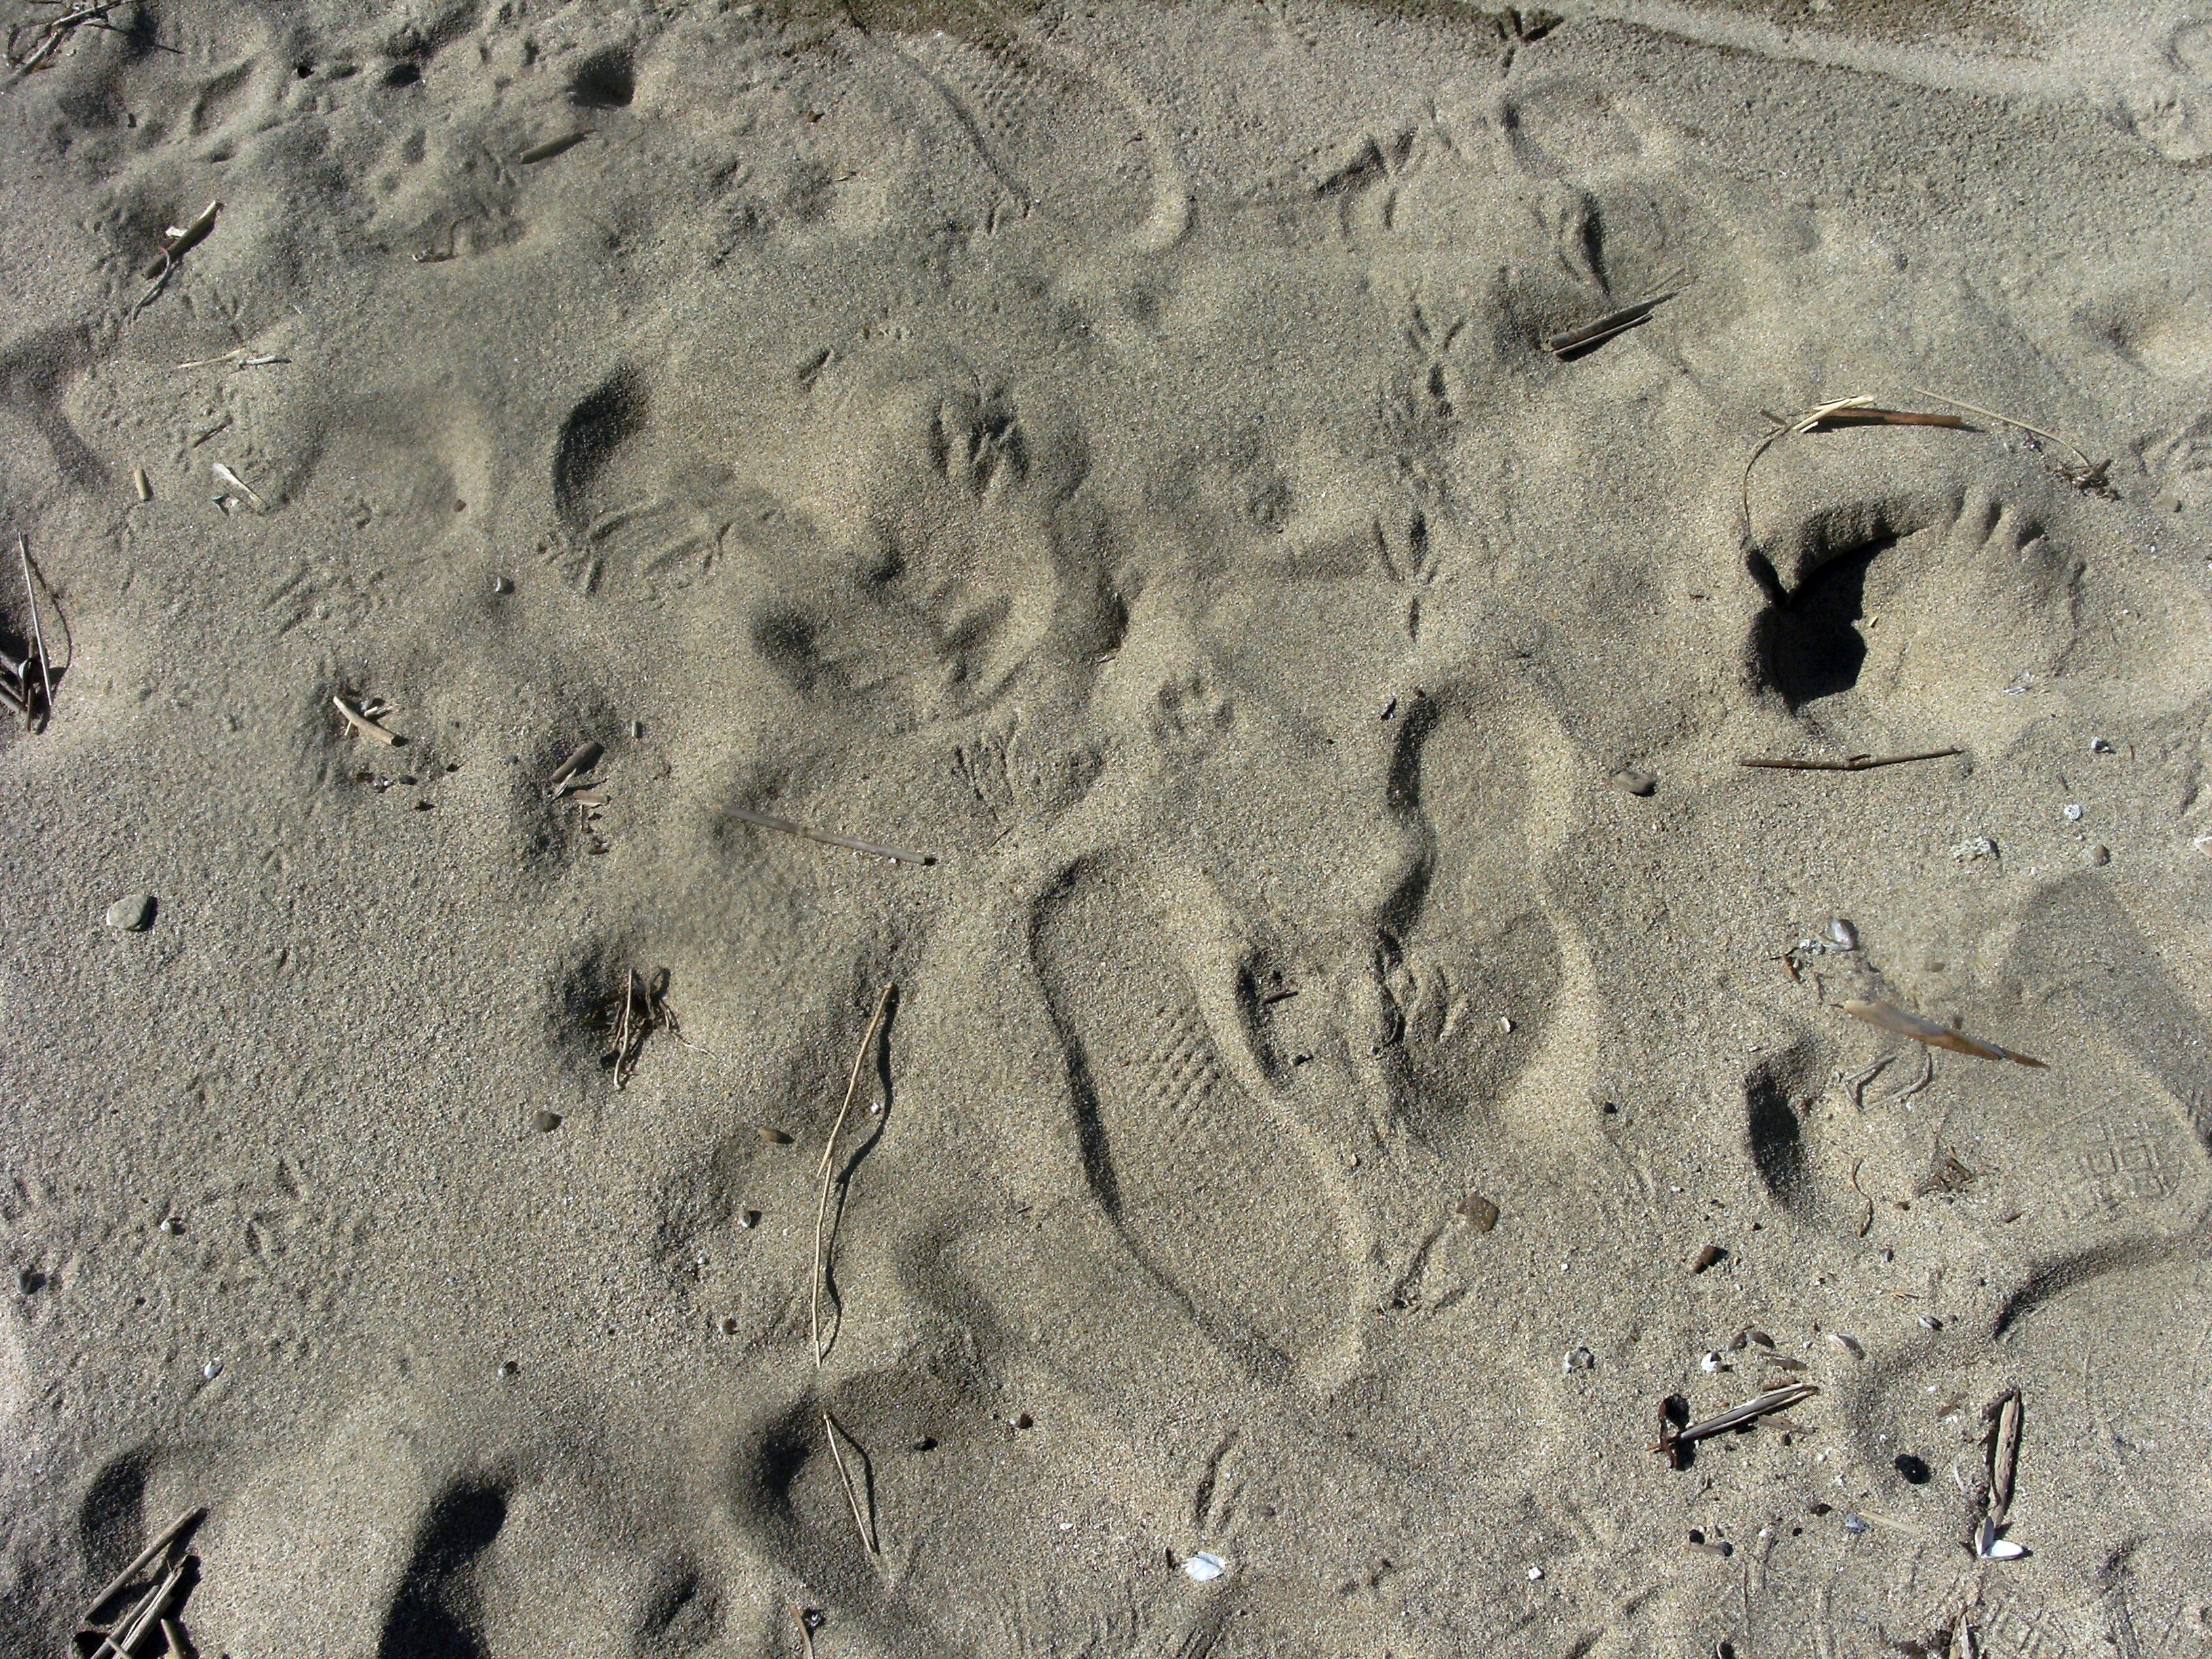
beach, sand, rock, texture, shore, footprint, alone, soil, gray, material, trace, geology, mark, imprint